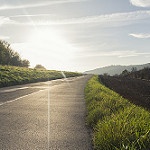
Label: street